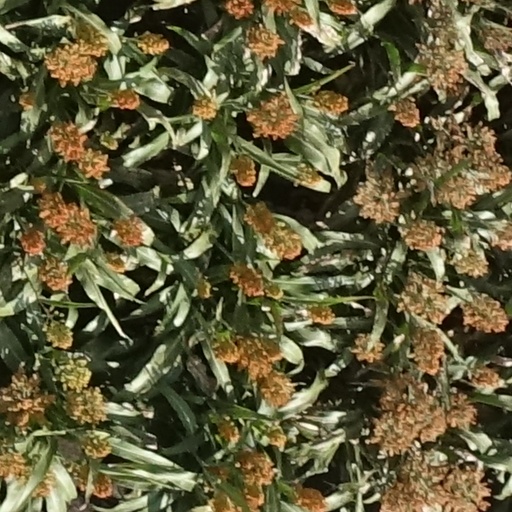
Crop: sorghum